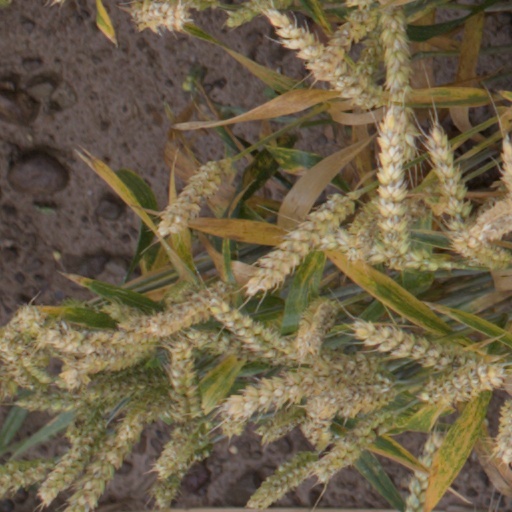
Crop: wheat